Morpeth, New South Wales

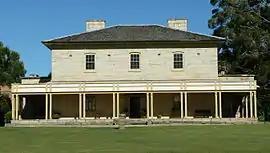
Closebourne House, Morpeth

Morpeth is a suburb of the city of Maitland in the Hunter Region of New South Wales, Australia. It is on the southern banks of the Hunter River at the border between the City of Maitland and Port Stephens Council LGAs. The major population centre, where almost all residents of the suburb reside, is the historical town of Morpeth which takes its name from Morpeth, Northumberland, near Newcastle upon Tyne, in England.